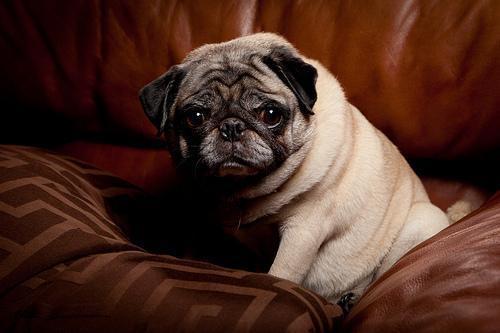
pug